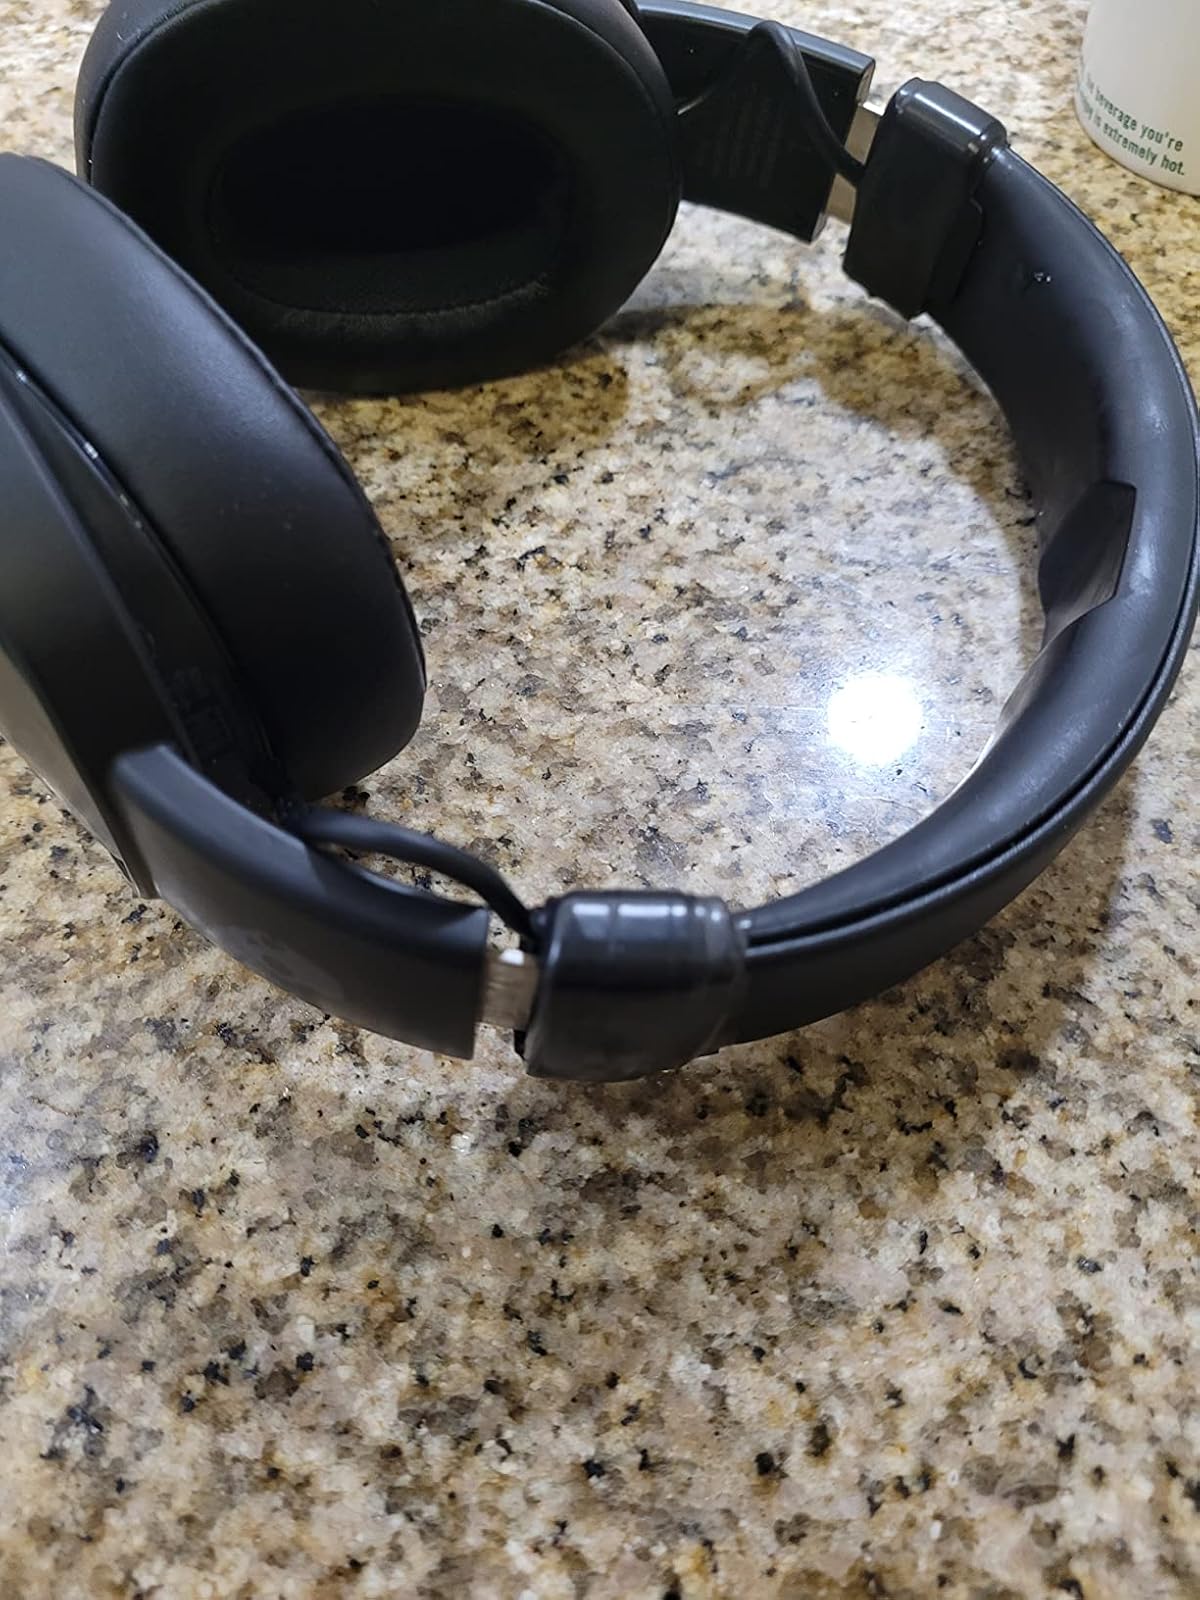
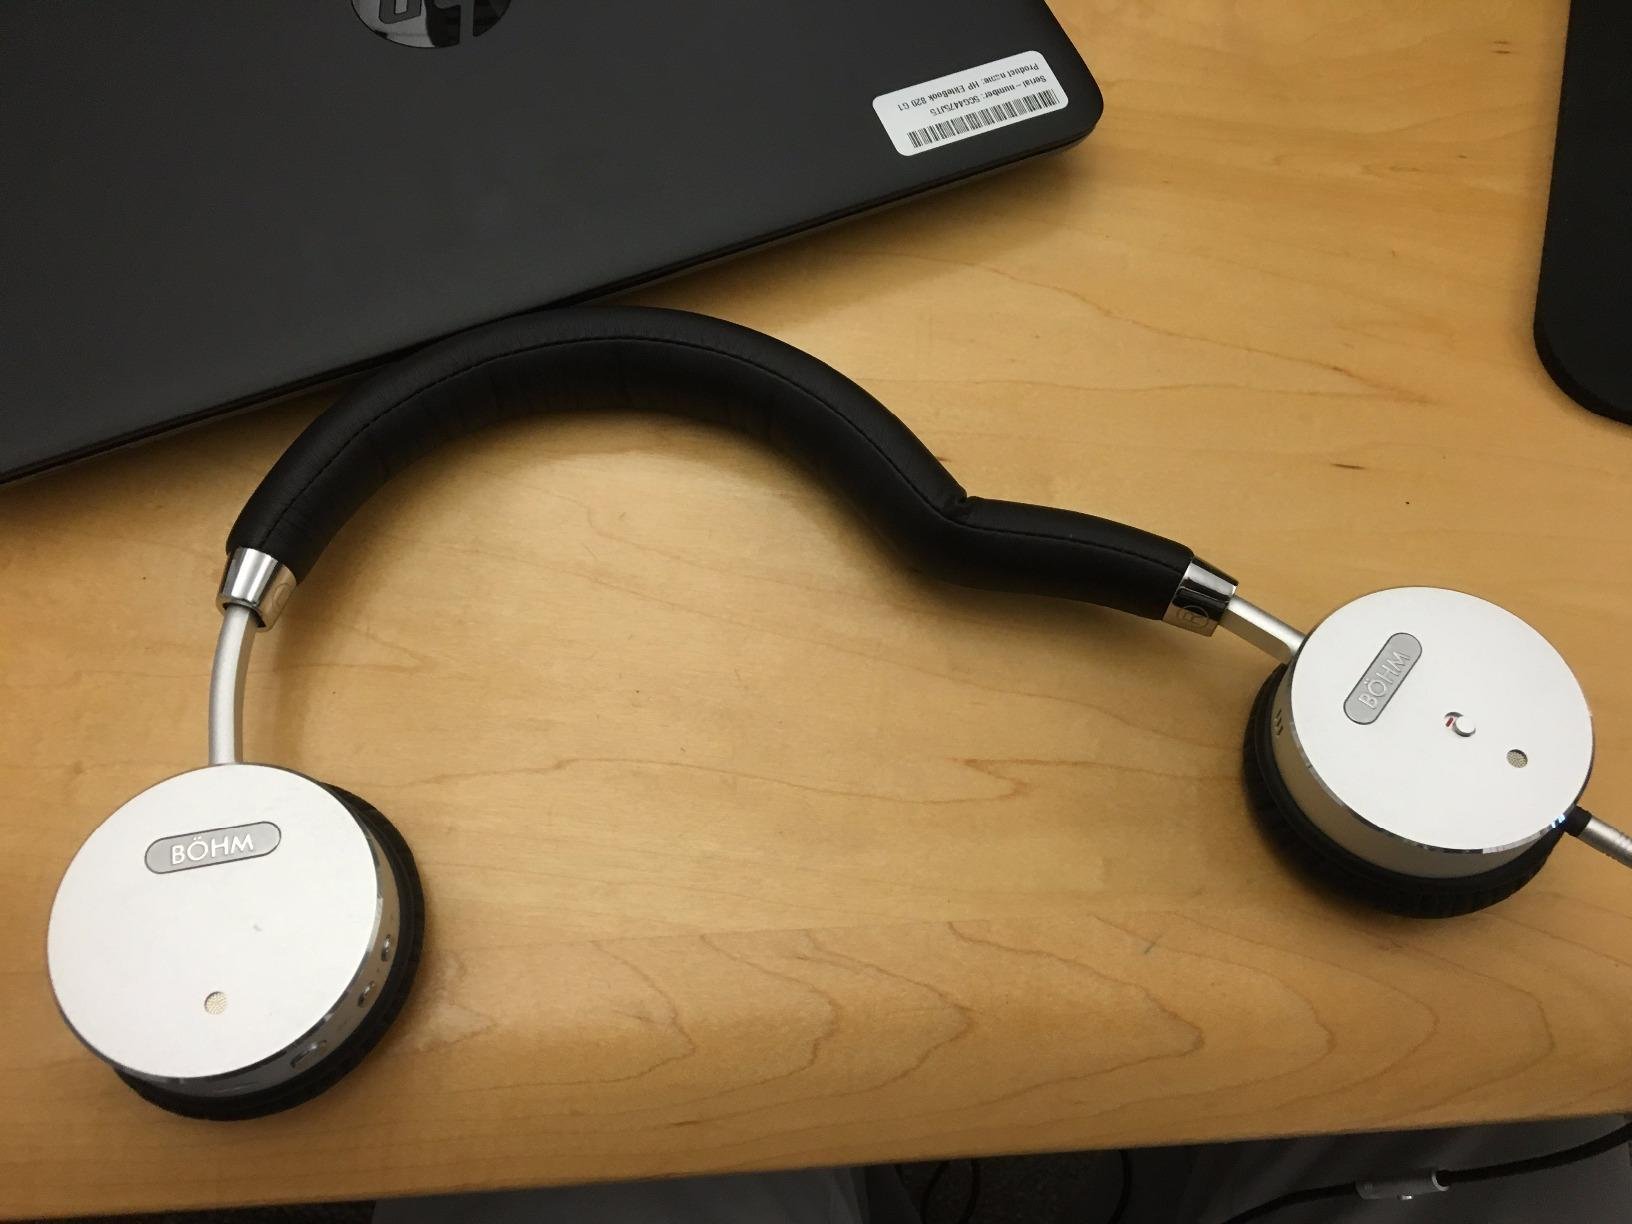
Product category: headphones
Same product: no